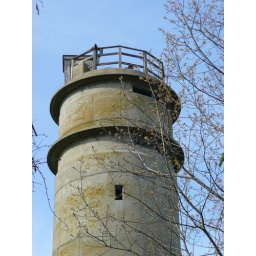
Utilized to spot enemy ships and airplanes by the Anti-Aircraft Intelligence Service.